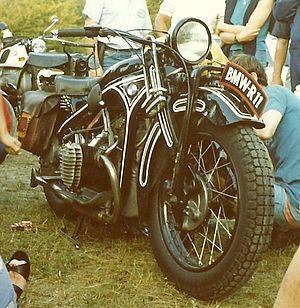
La BMW R 11 est la première moto de tourisme 750 cm³ du constructeur allemand BMW avec un cadre en acier embouti à double boucle inspiré du modèle en acier Ernst Neumann-Neander.